China Railways JF4

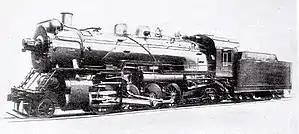
Builder's photo of ミカシ1661,built by Kisha Seizō in 1935

The China Railways JF4 (解放4, "Jiěfàng", "liberation") class steam locomotive was a class of superheated 2-8-2 steam locomotives for goods trains operated by the China Railway. They were originally built for the South Manchuria Railway ("Mantetsu") in Japan in 1935.